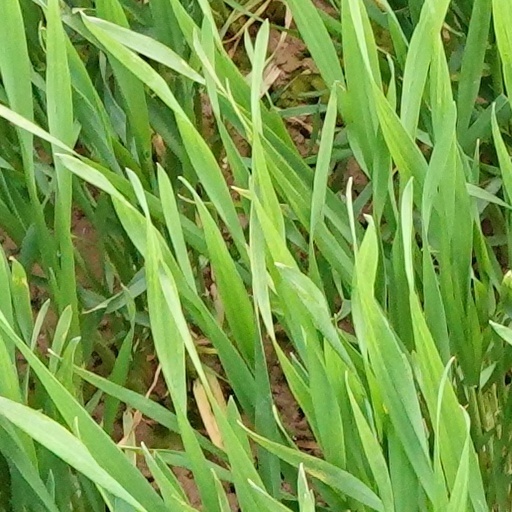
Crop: wheat